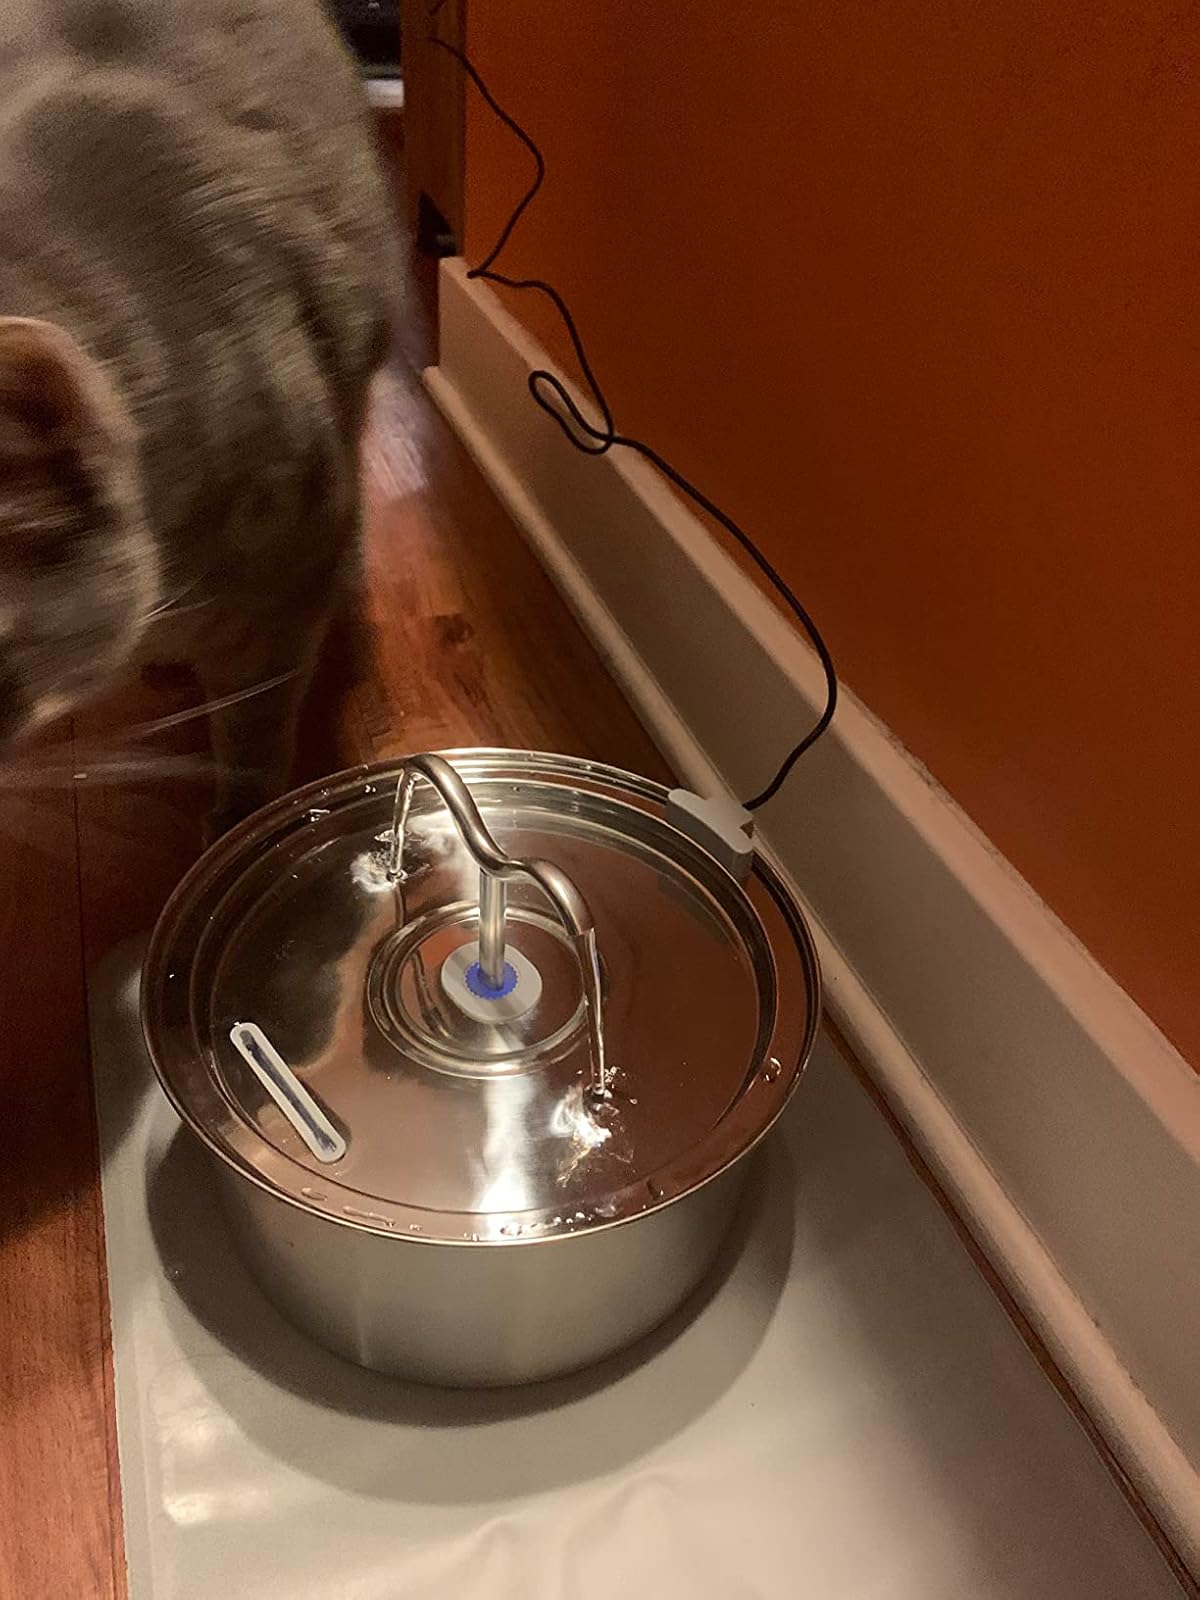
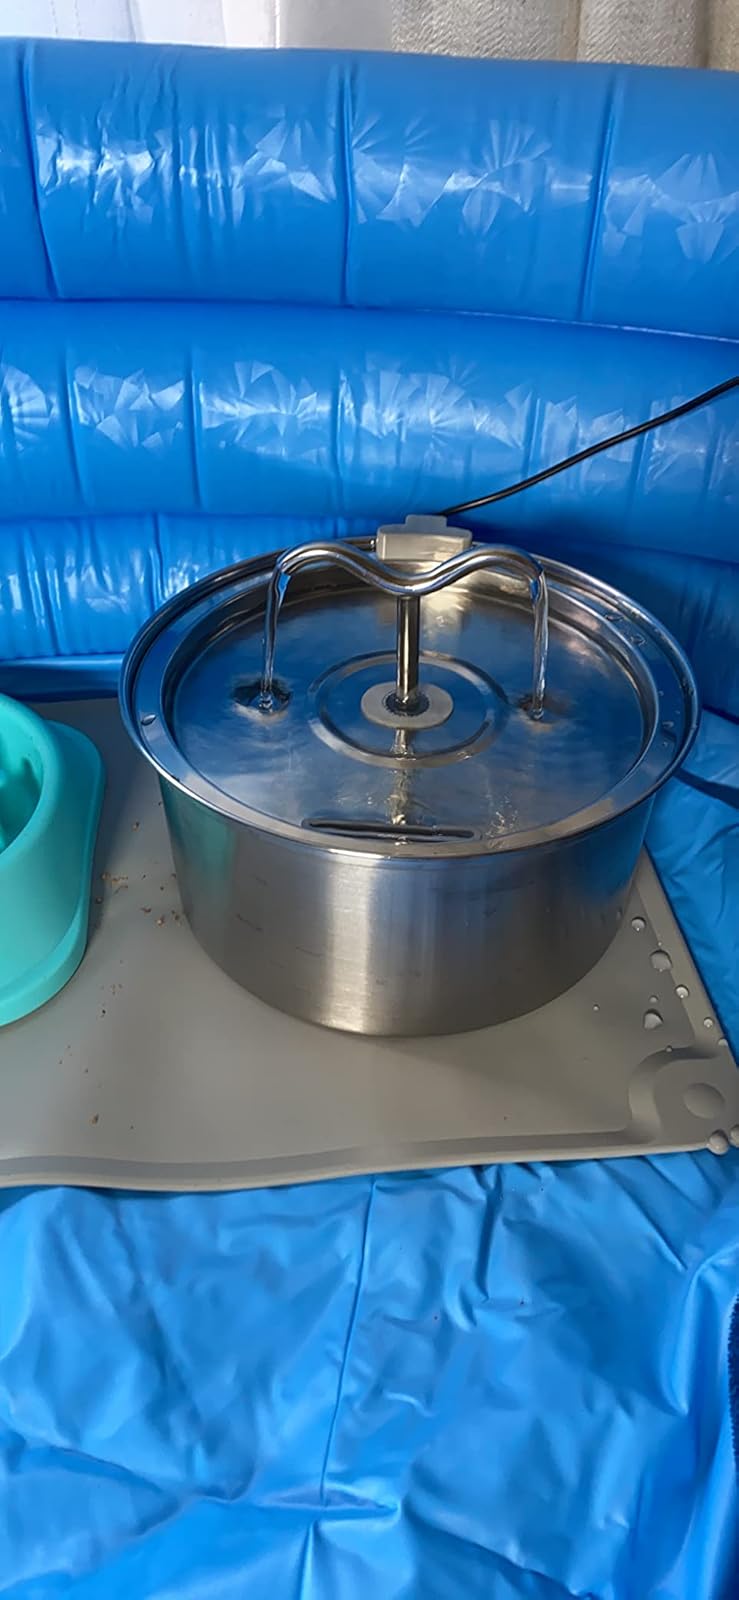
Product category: items_bowl
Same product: yes